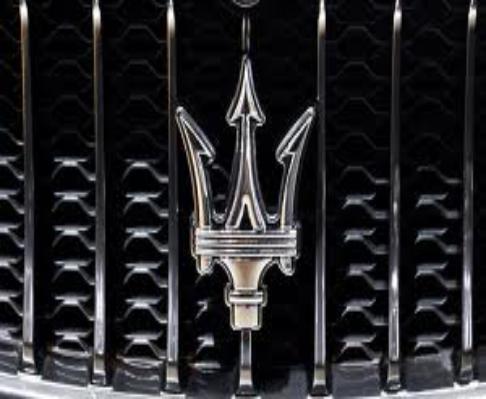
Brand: Maserati
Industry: Transportation